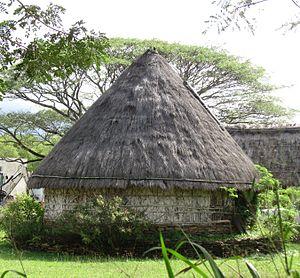
La Nouvelle-Calédonie a développé, au travers des nombreuses communautés qui composent sa population, une grande mixité et diversité culturelles.
La Nouvelle-Calédonie est une collectivité française composée d'un ensemble d'îles et d'archipels d'Océanie, situés en mer de Corail et dans l'océan Pacifique Sud. L'île principale est la Grande Terre, longue de 400 km et comptant 64 km en sa plus grande largeur.
Koné est une commune de Nouvelle-Calédonie, sur la côte Ouest de la Grande Terre, sur la RT1, à 265 km au nord-ouest de Nouméa, à 10 km au nord de Pouembout et à 30 km au sud de Voh. La côte est